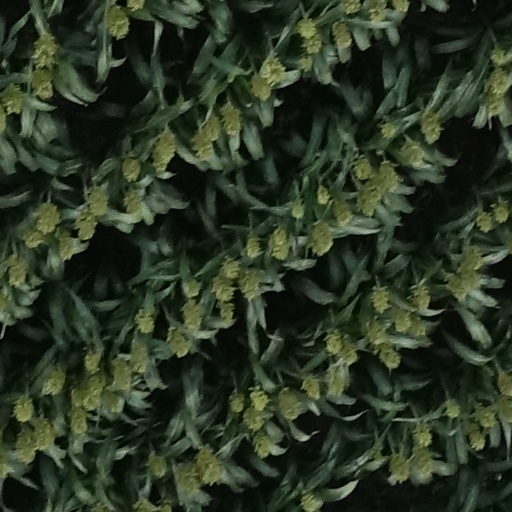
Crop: sorghum